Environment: real
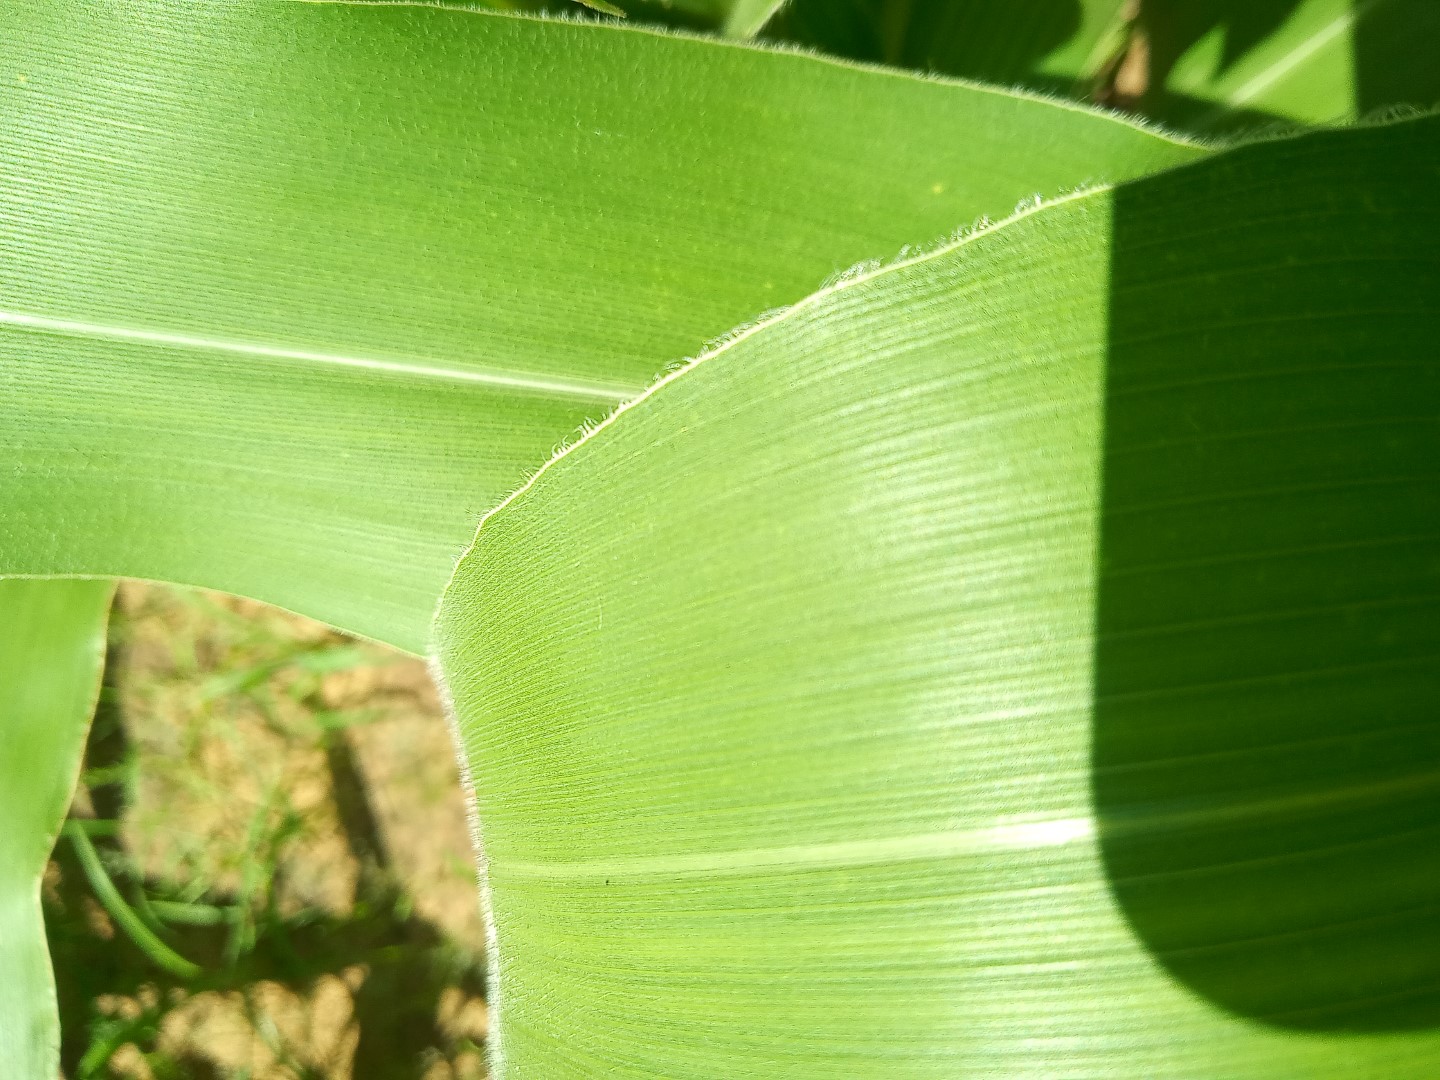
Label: healthy